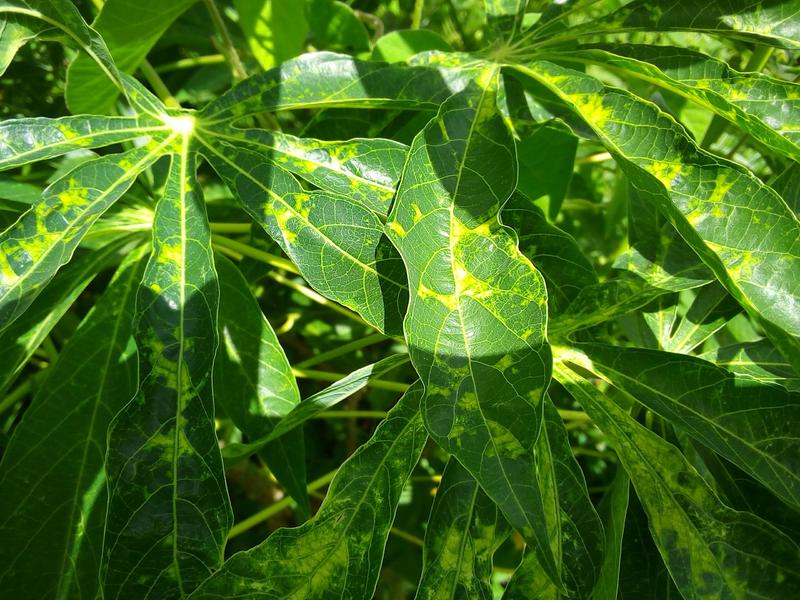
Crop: cassava
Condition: mosaic_disease